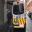
Label: ambulance